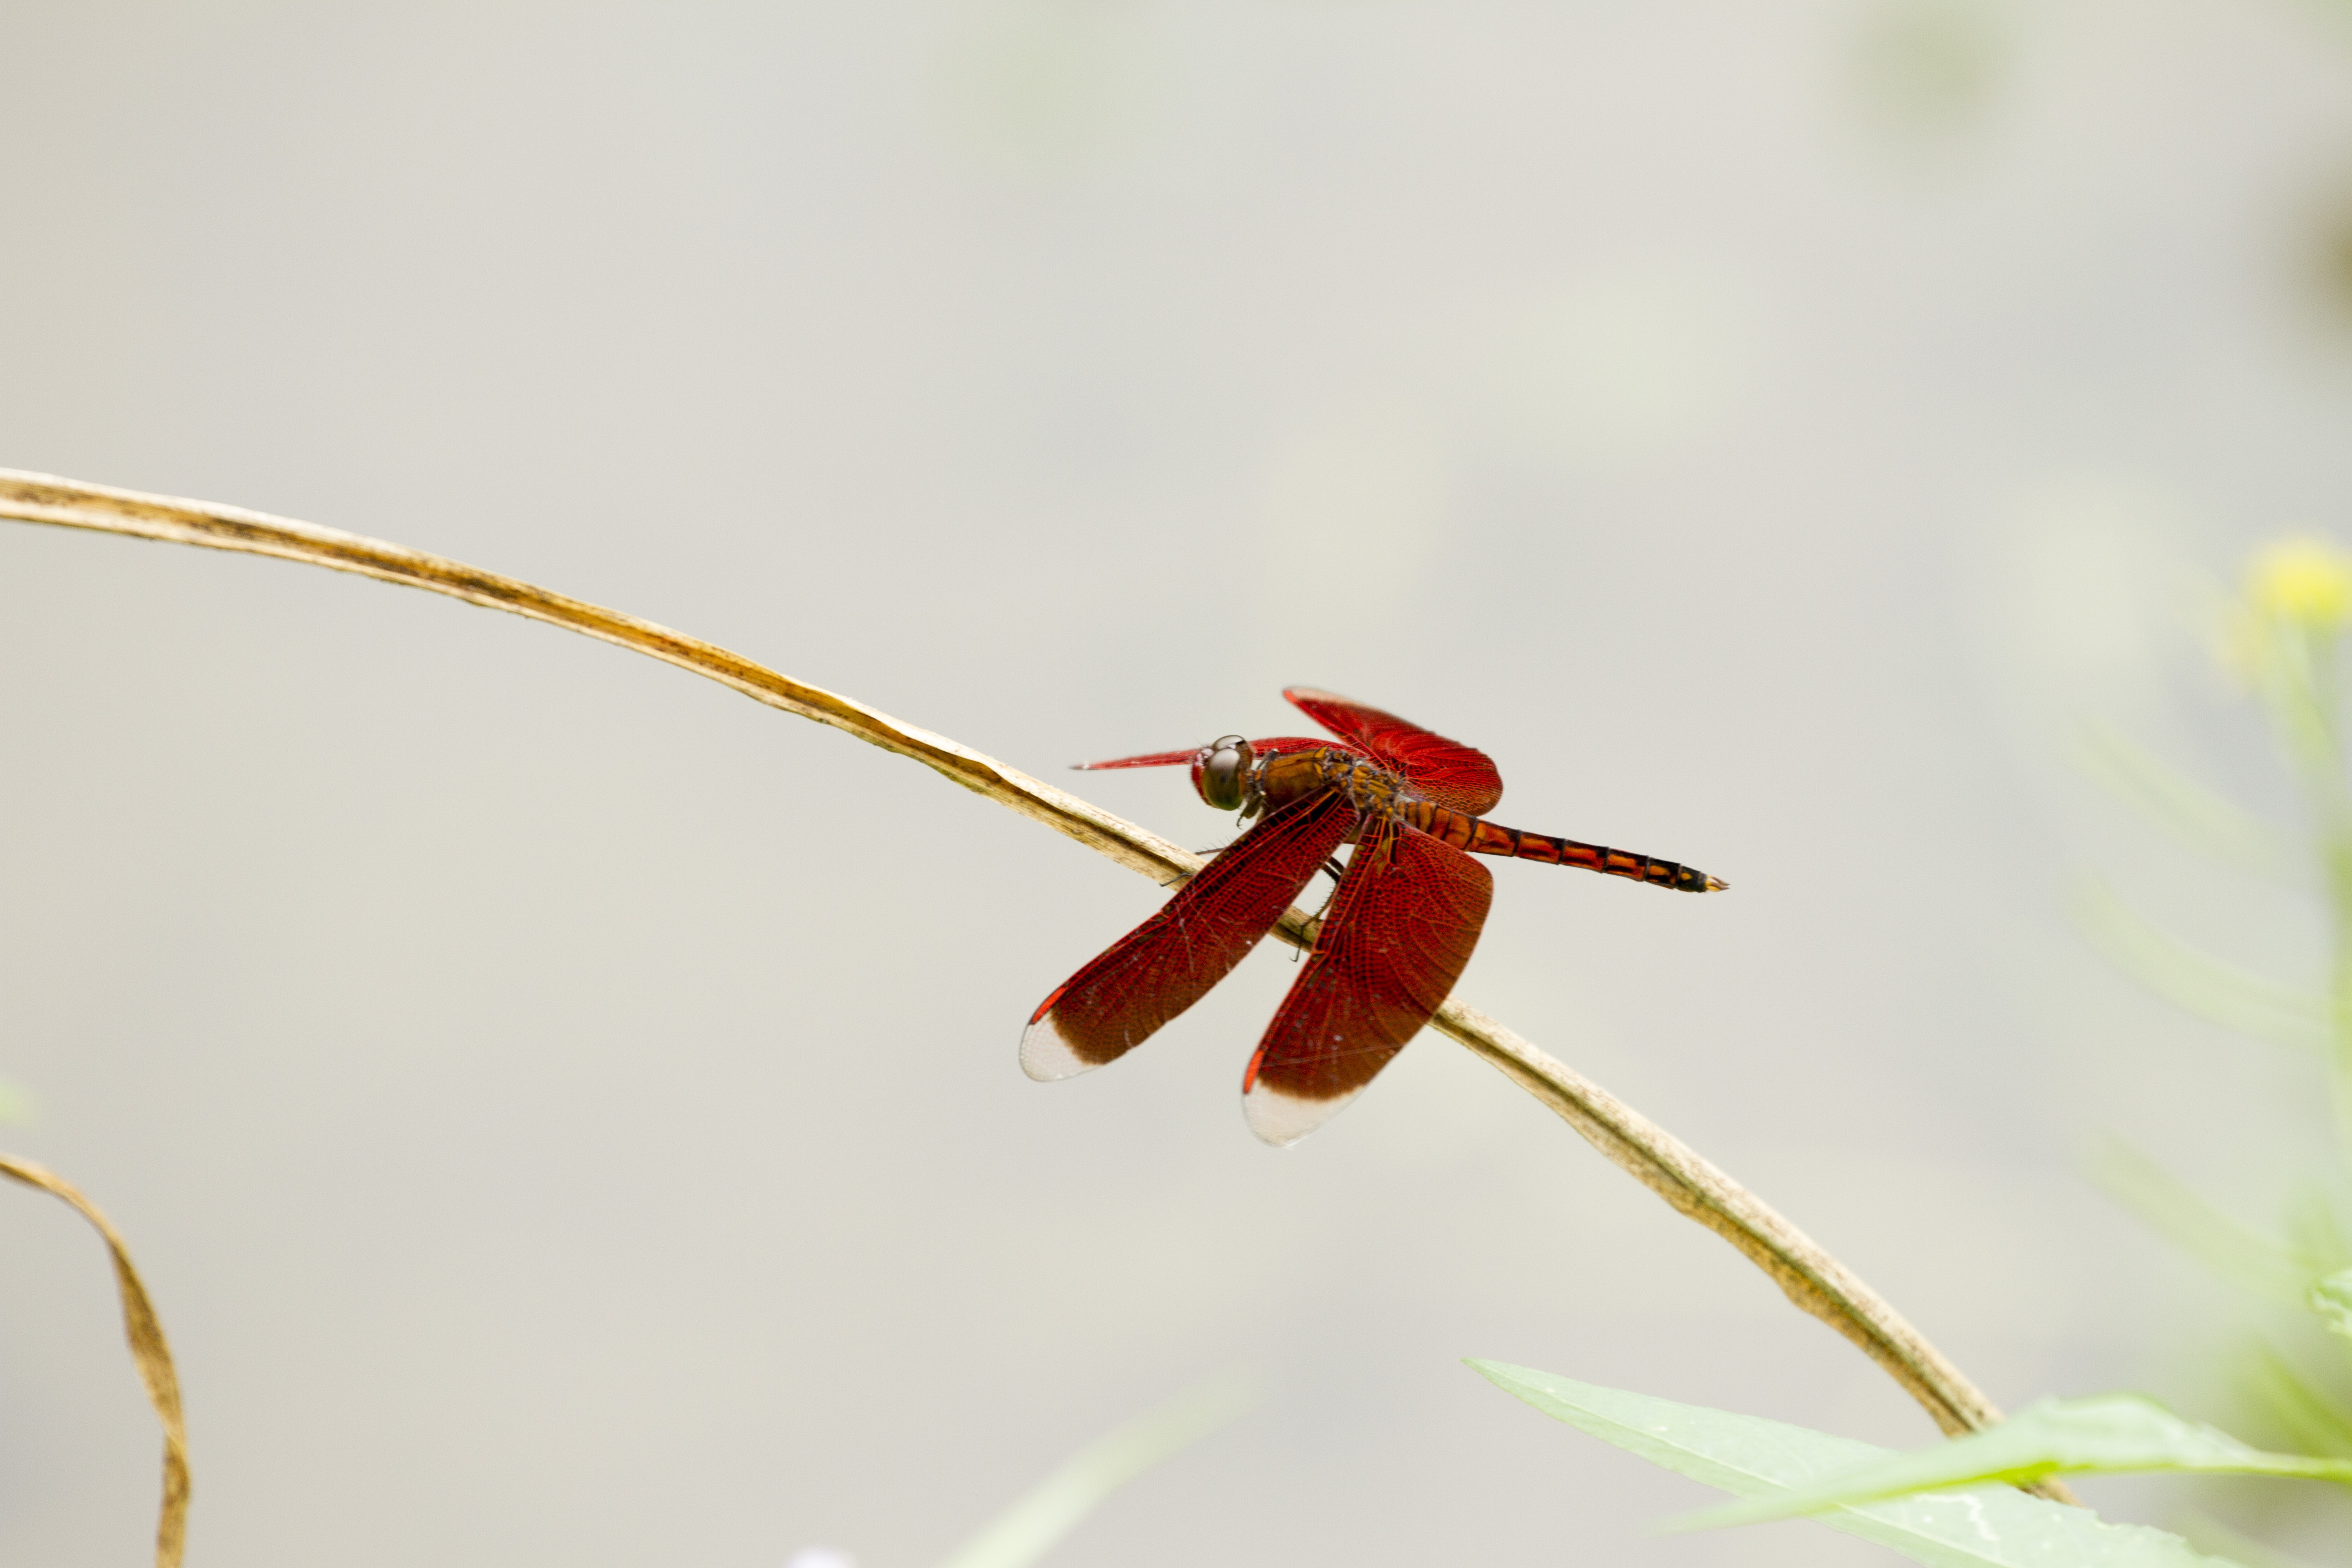
natural, arthropod, insect, plant, twig, dragonfly, terrestrial plant, flower, wing, pest, flowering plant, petal, pollinator, membrane winged insect, macro photography, parasite, herbaceous plant, event, invertebrate, dragonflies and damseflies, Pedicel, balance, net winged insects, plant stem, carmine, flight, wildlife, general aviation, terrestrial animal